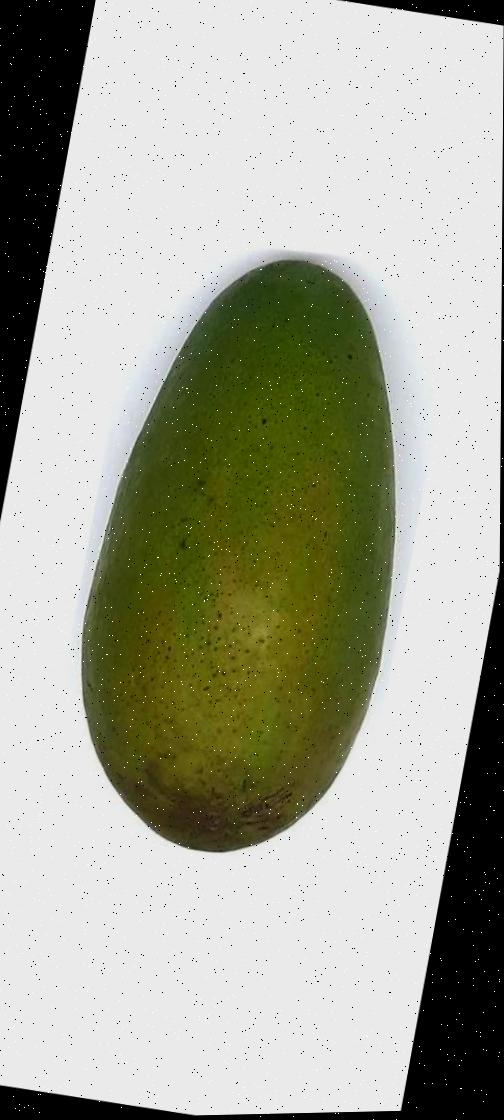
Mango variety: Rupali